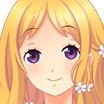
Portrait style: Anime Portrait